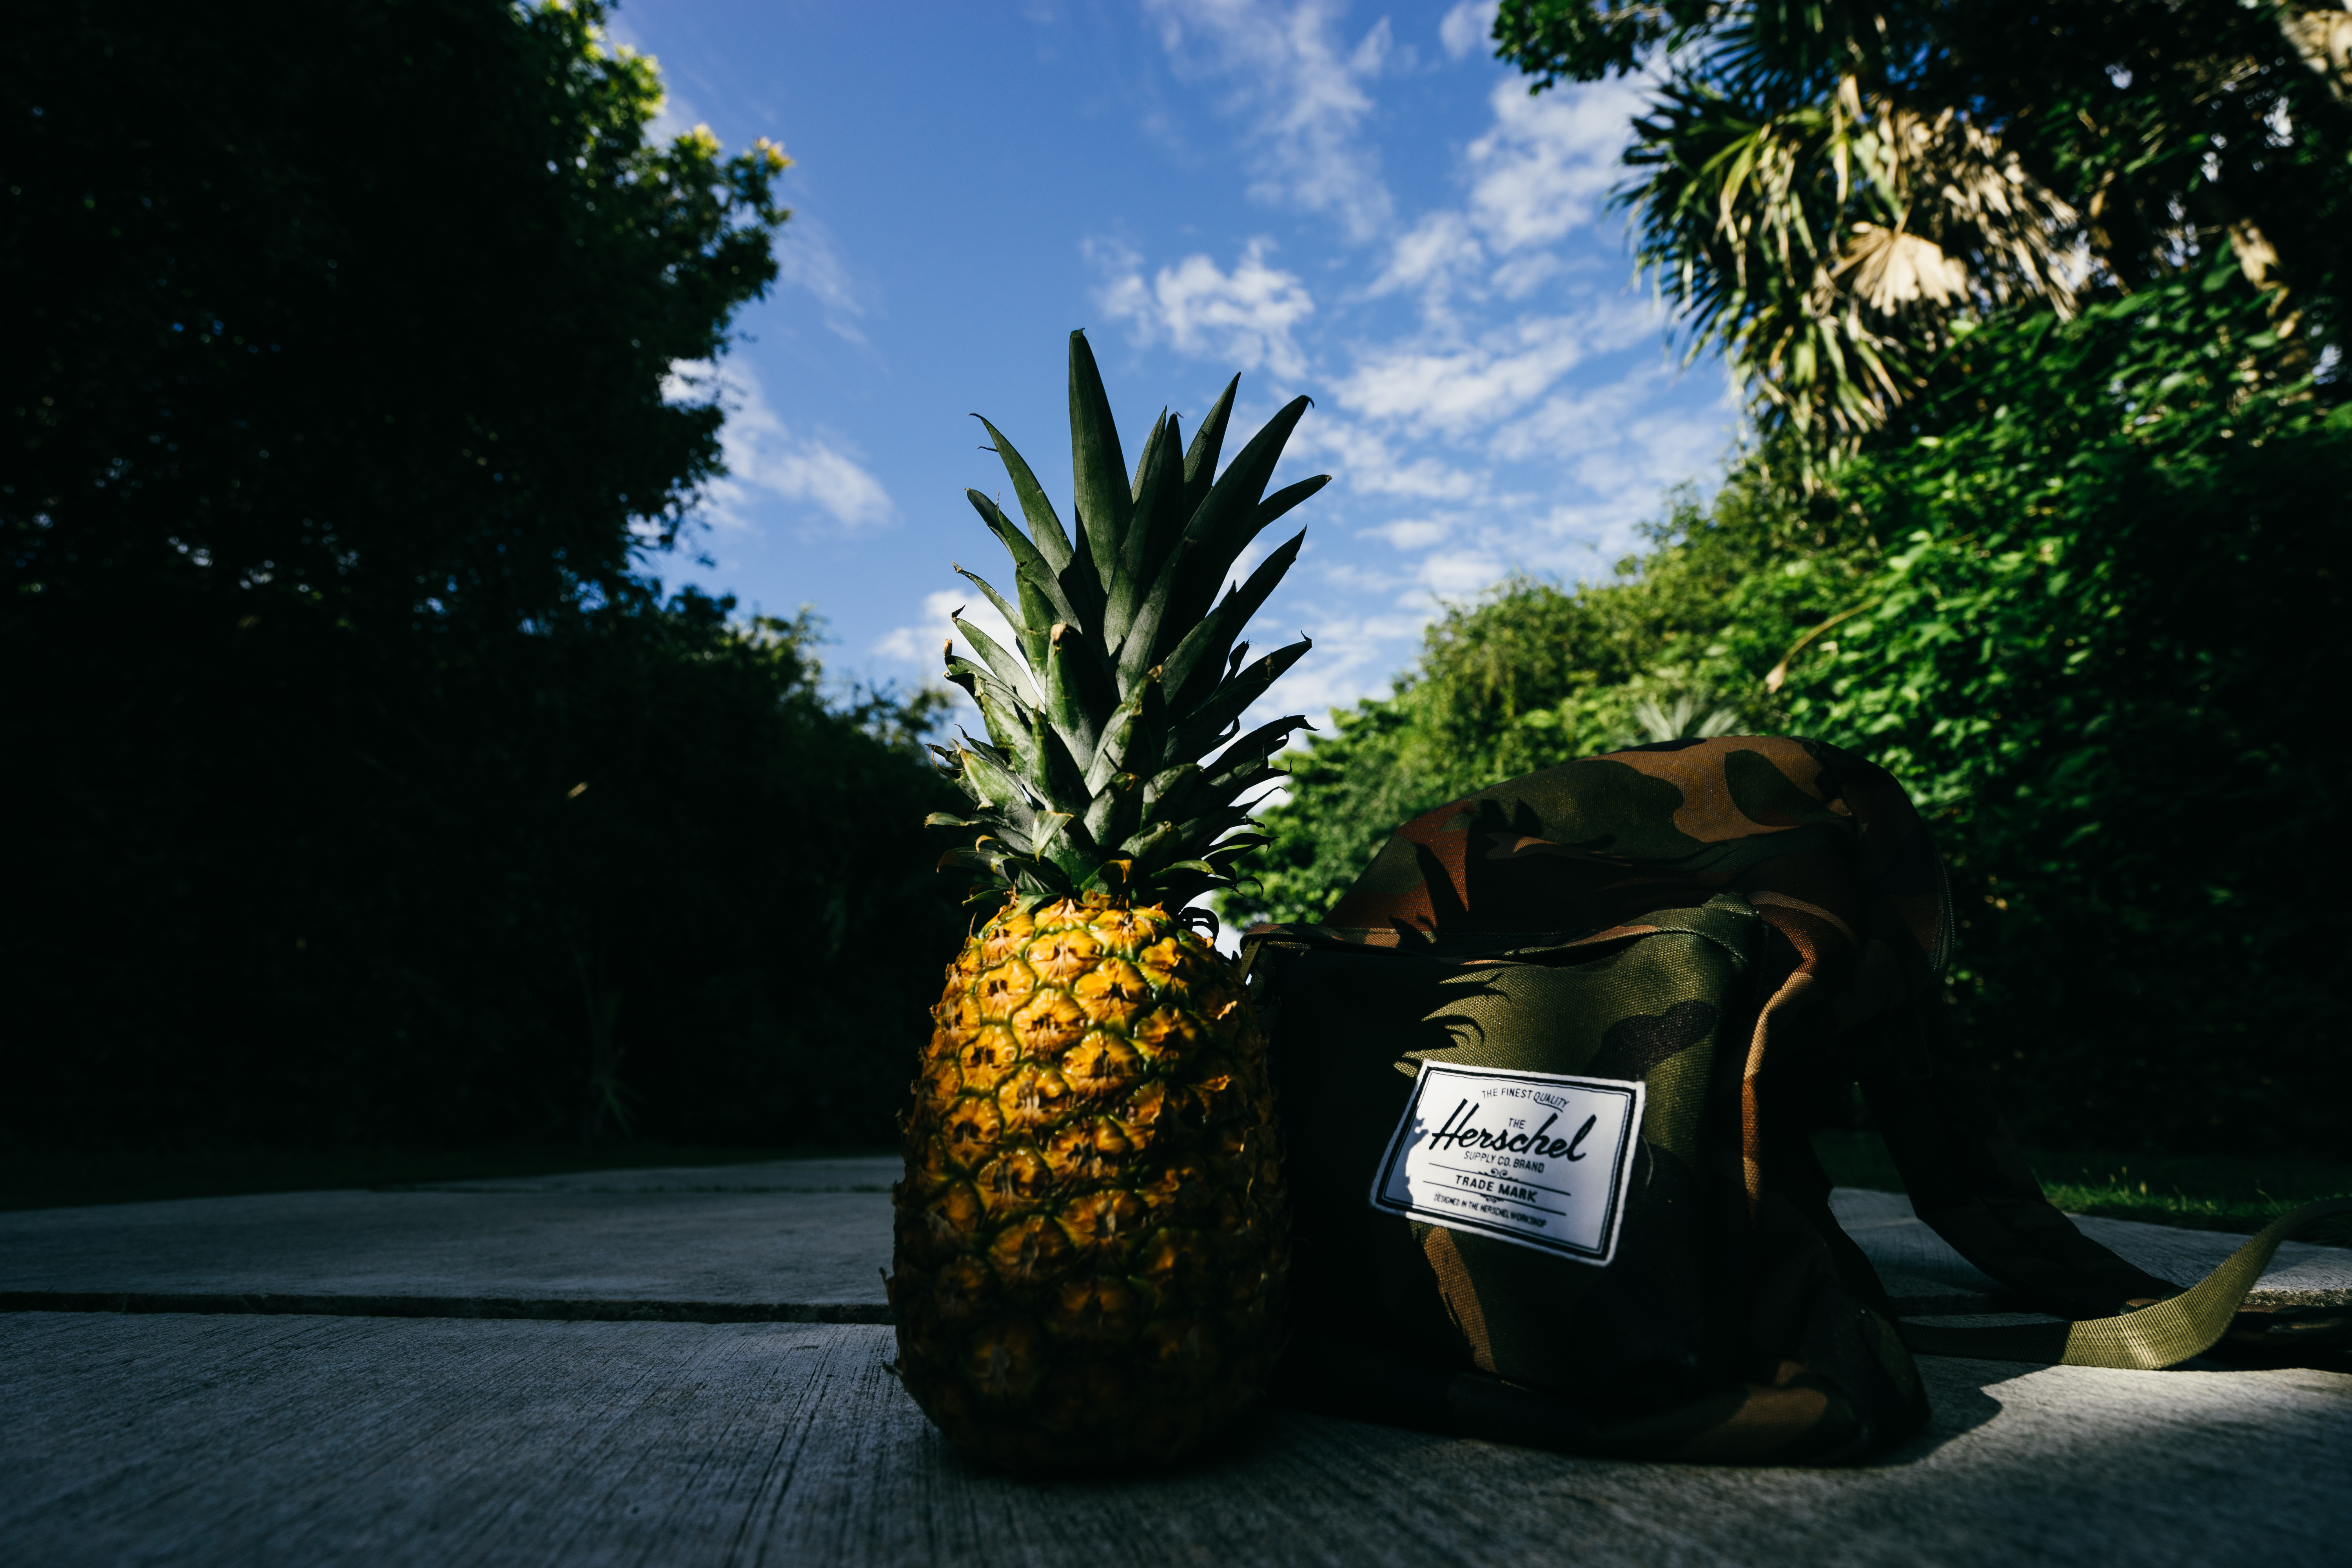
tree, nature, path, grass, light, plant, road, night, fruit, sunlight, morning, leaf, flower, backpack, travel, green, army, botany, garden, lighting, flora, pineapple, woody plant, arecales, palm family, landscape lighting